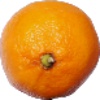
Label: lemon_meyer